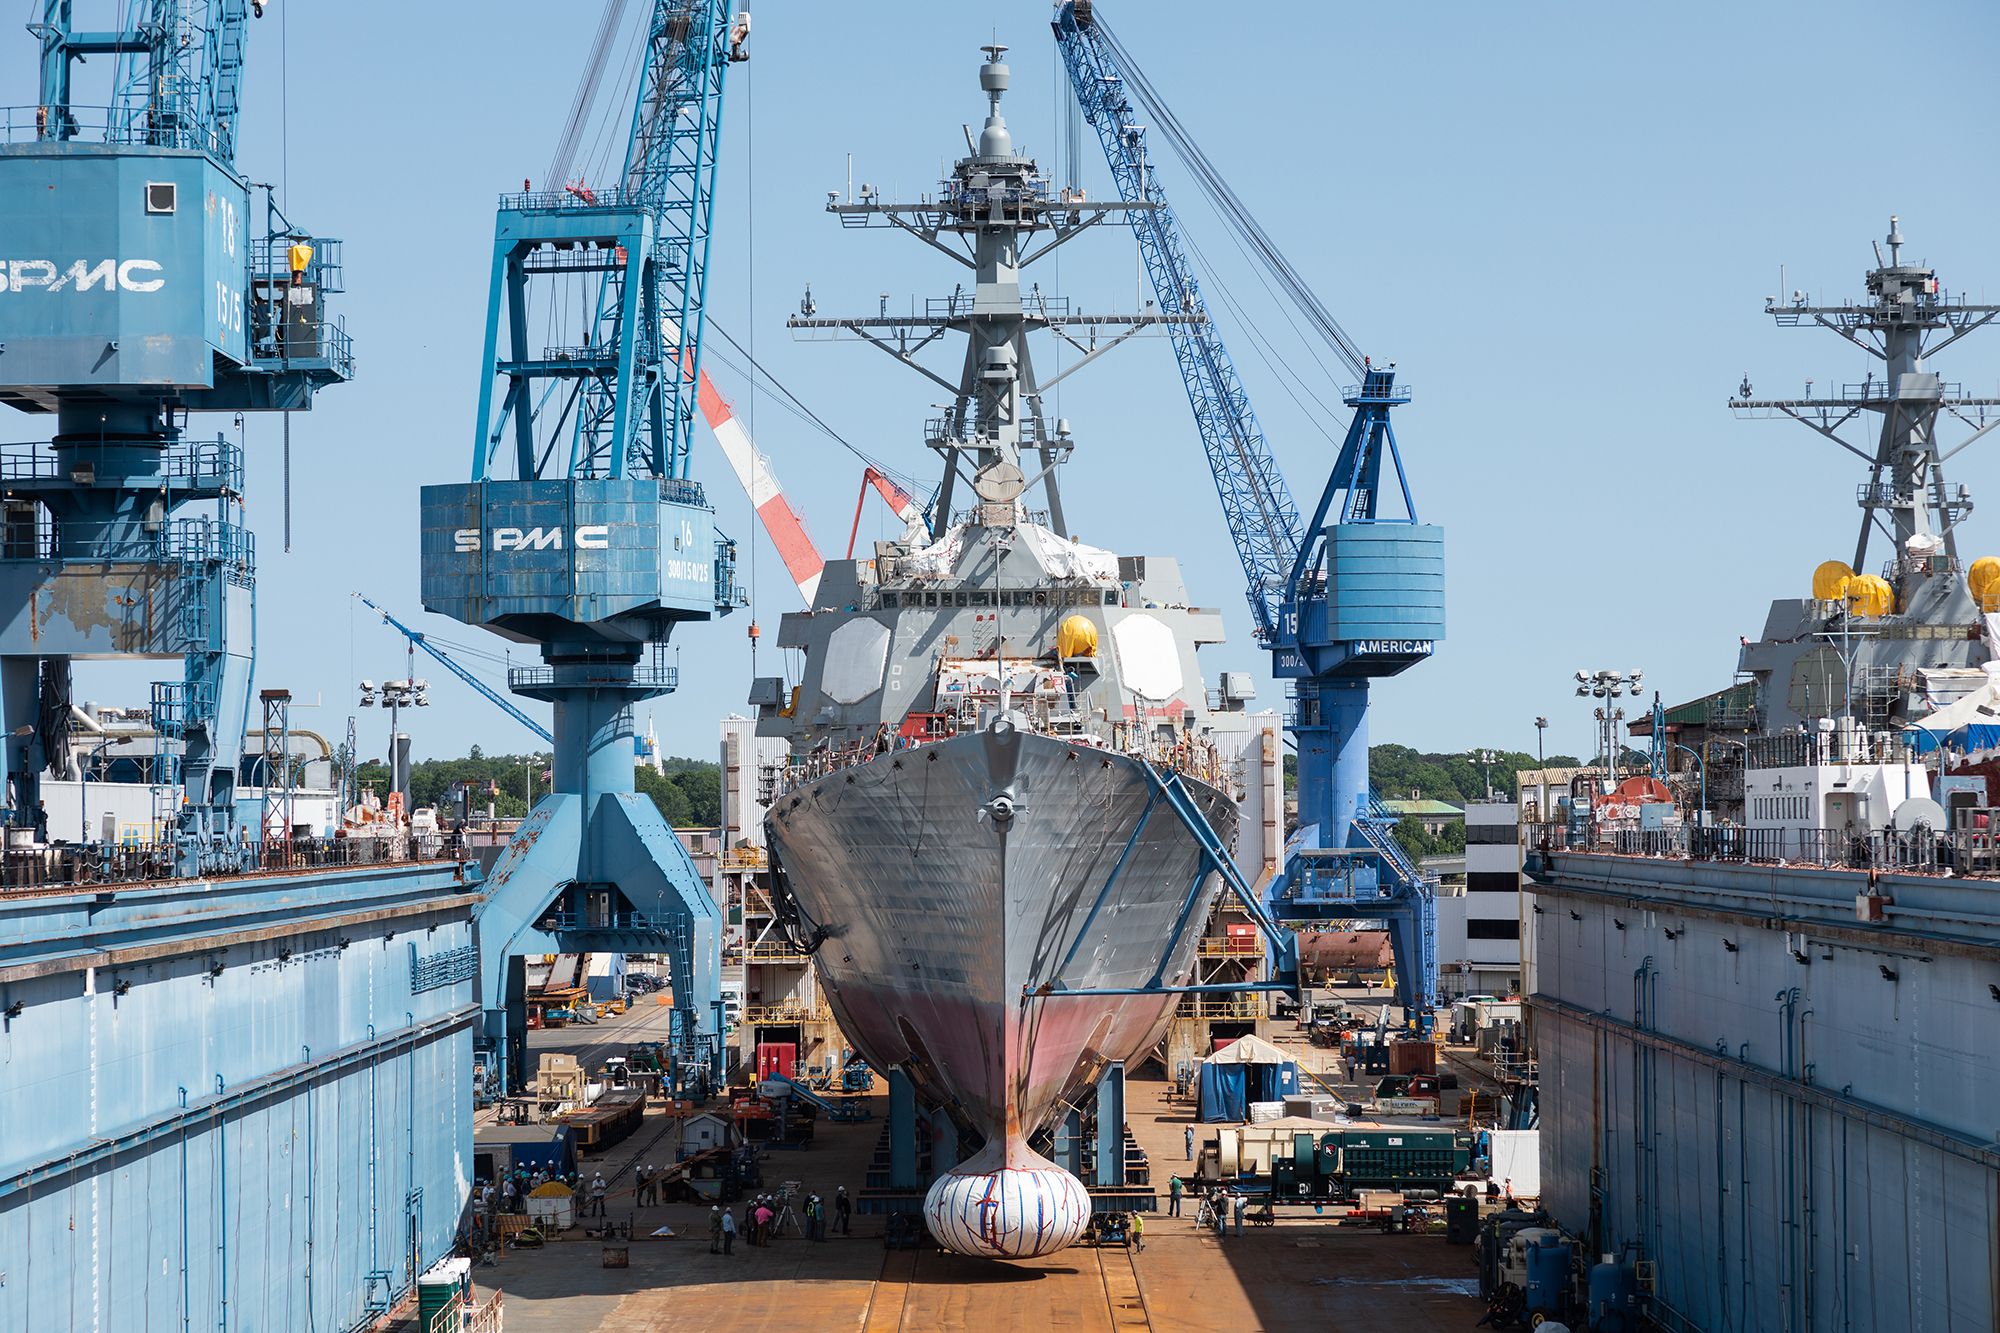
Vehicle type: Ships